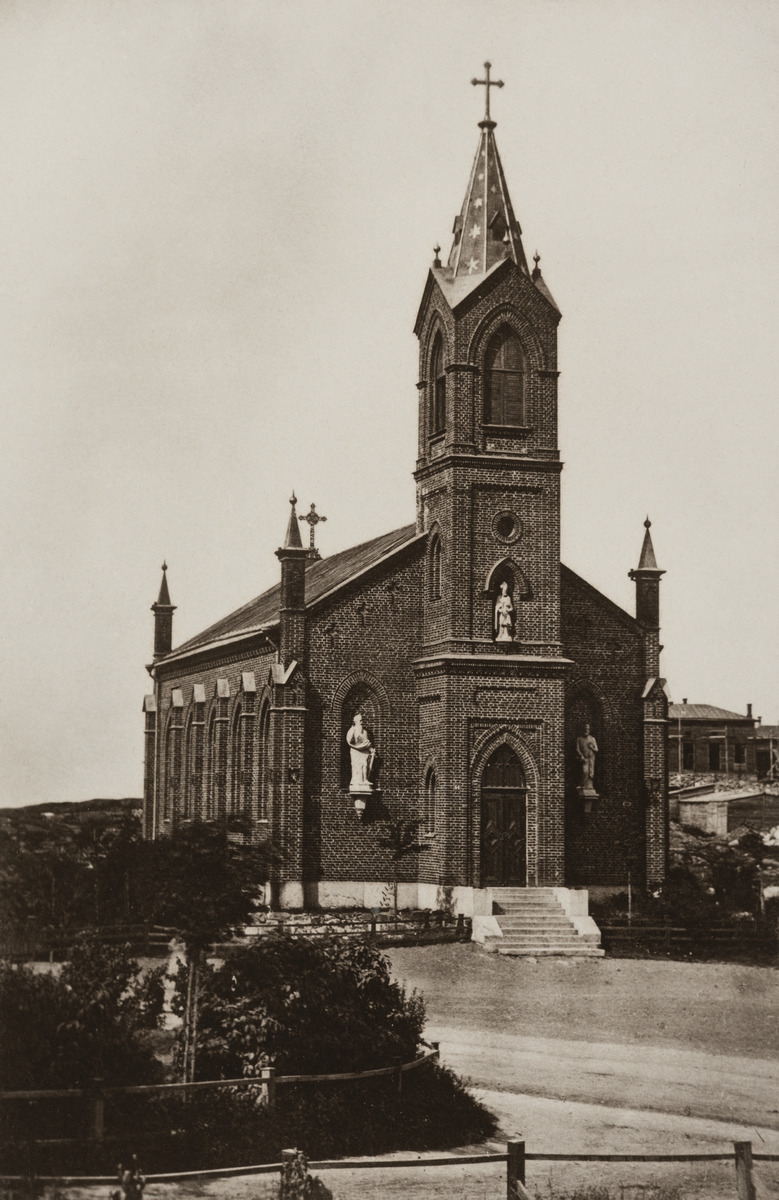
Roomalaiskatolinen Pyhän Henrikin katedraali, nykyinen osoite Pyhän Henrikin aukio 1, arkkitehti E
sisällön kuvaus: Roomalaiskatolinen Pyhän Henrikin katedraali, nykyinen osoite Pyhän Henrikin aukio 1, arkkitehti E.B. Lohrmann 1860. Oikeassa reunassa puutaloja. mustavalkoinen
Kuvaaja: Riis, Charles, valokuvaaja
Ajankohta: kuvausaika 1880 -luku
Paikka: Suomi, Uusimaa, Helsinki, Ullanlinna Helsinki, Pyhän Henrikin aukio 1
Aiheet: kirkot, tuomiokirkot, puurakennukset